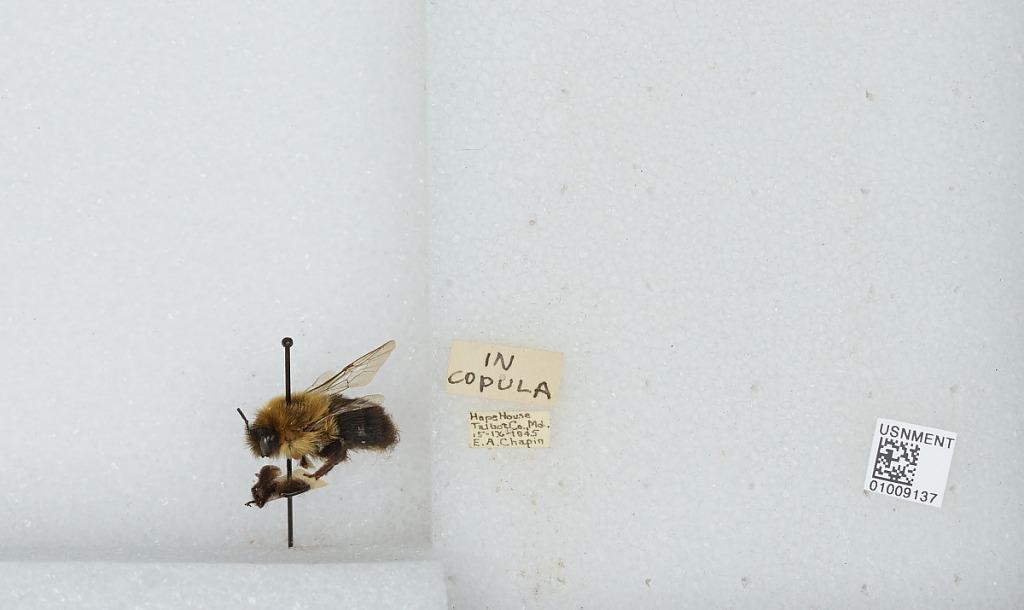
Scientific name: Bombus (Pyrobombus) impatiens Cresson
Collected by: E. Chapin
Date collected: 1945-9-15
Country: United States
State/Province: Maryland
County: Talbot
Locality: Hope House
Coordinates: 38.8336, -76.1861